The Trouble with Harry

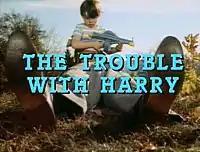
The title shot in the film trailer shows the discovery of Harry by Arnie (Jerry Mathers).

Primary location shooting took place in Craftsbury, Vermont. Assuming that the town would be in full foliage, the company showed up for outdoor shots on September 27, 1954. To the filmmakers' shock, there was hardly any foliage left; to achieve a full effect, leaves were glued to the trees. Several scenes in the film had to be shot in a rented high school gym because of persistent rain. In the gym, a 500-lb (226-kg) camera fell from a great height and barely missed Hitchcock, and the sound of the rain on the roof of the gym necessitated extensive post-production re-recording. Other locations included Morrisville and Barre, with the shooting lasting up to December of that year. Full details on the making of the film are in Steven DeRosa's book "Writing with Hitchcock".